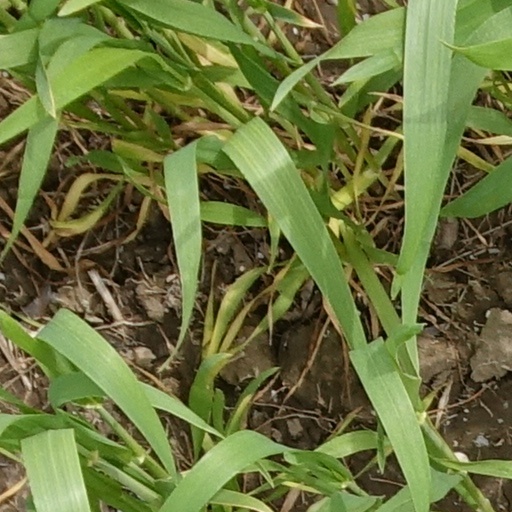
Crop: wheat